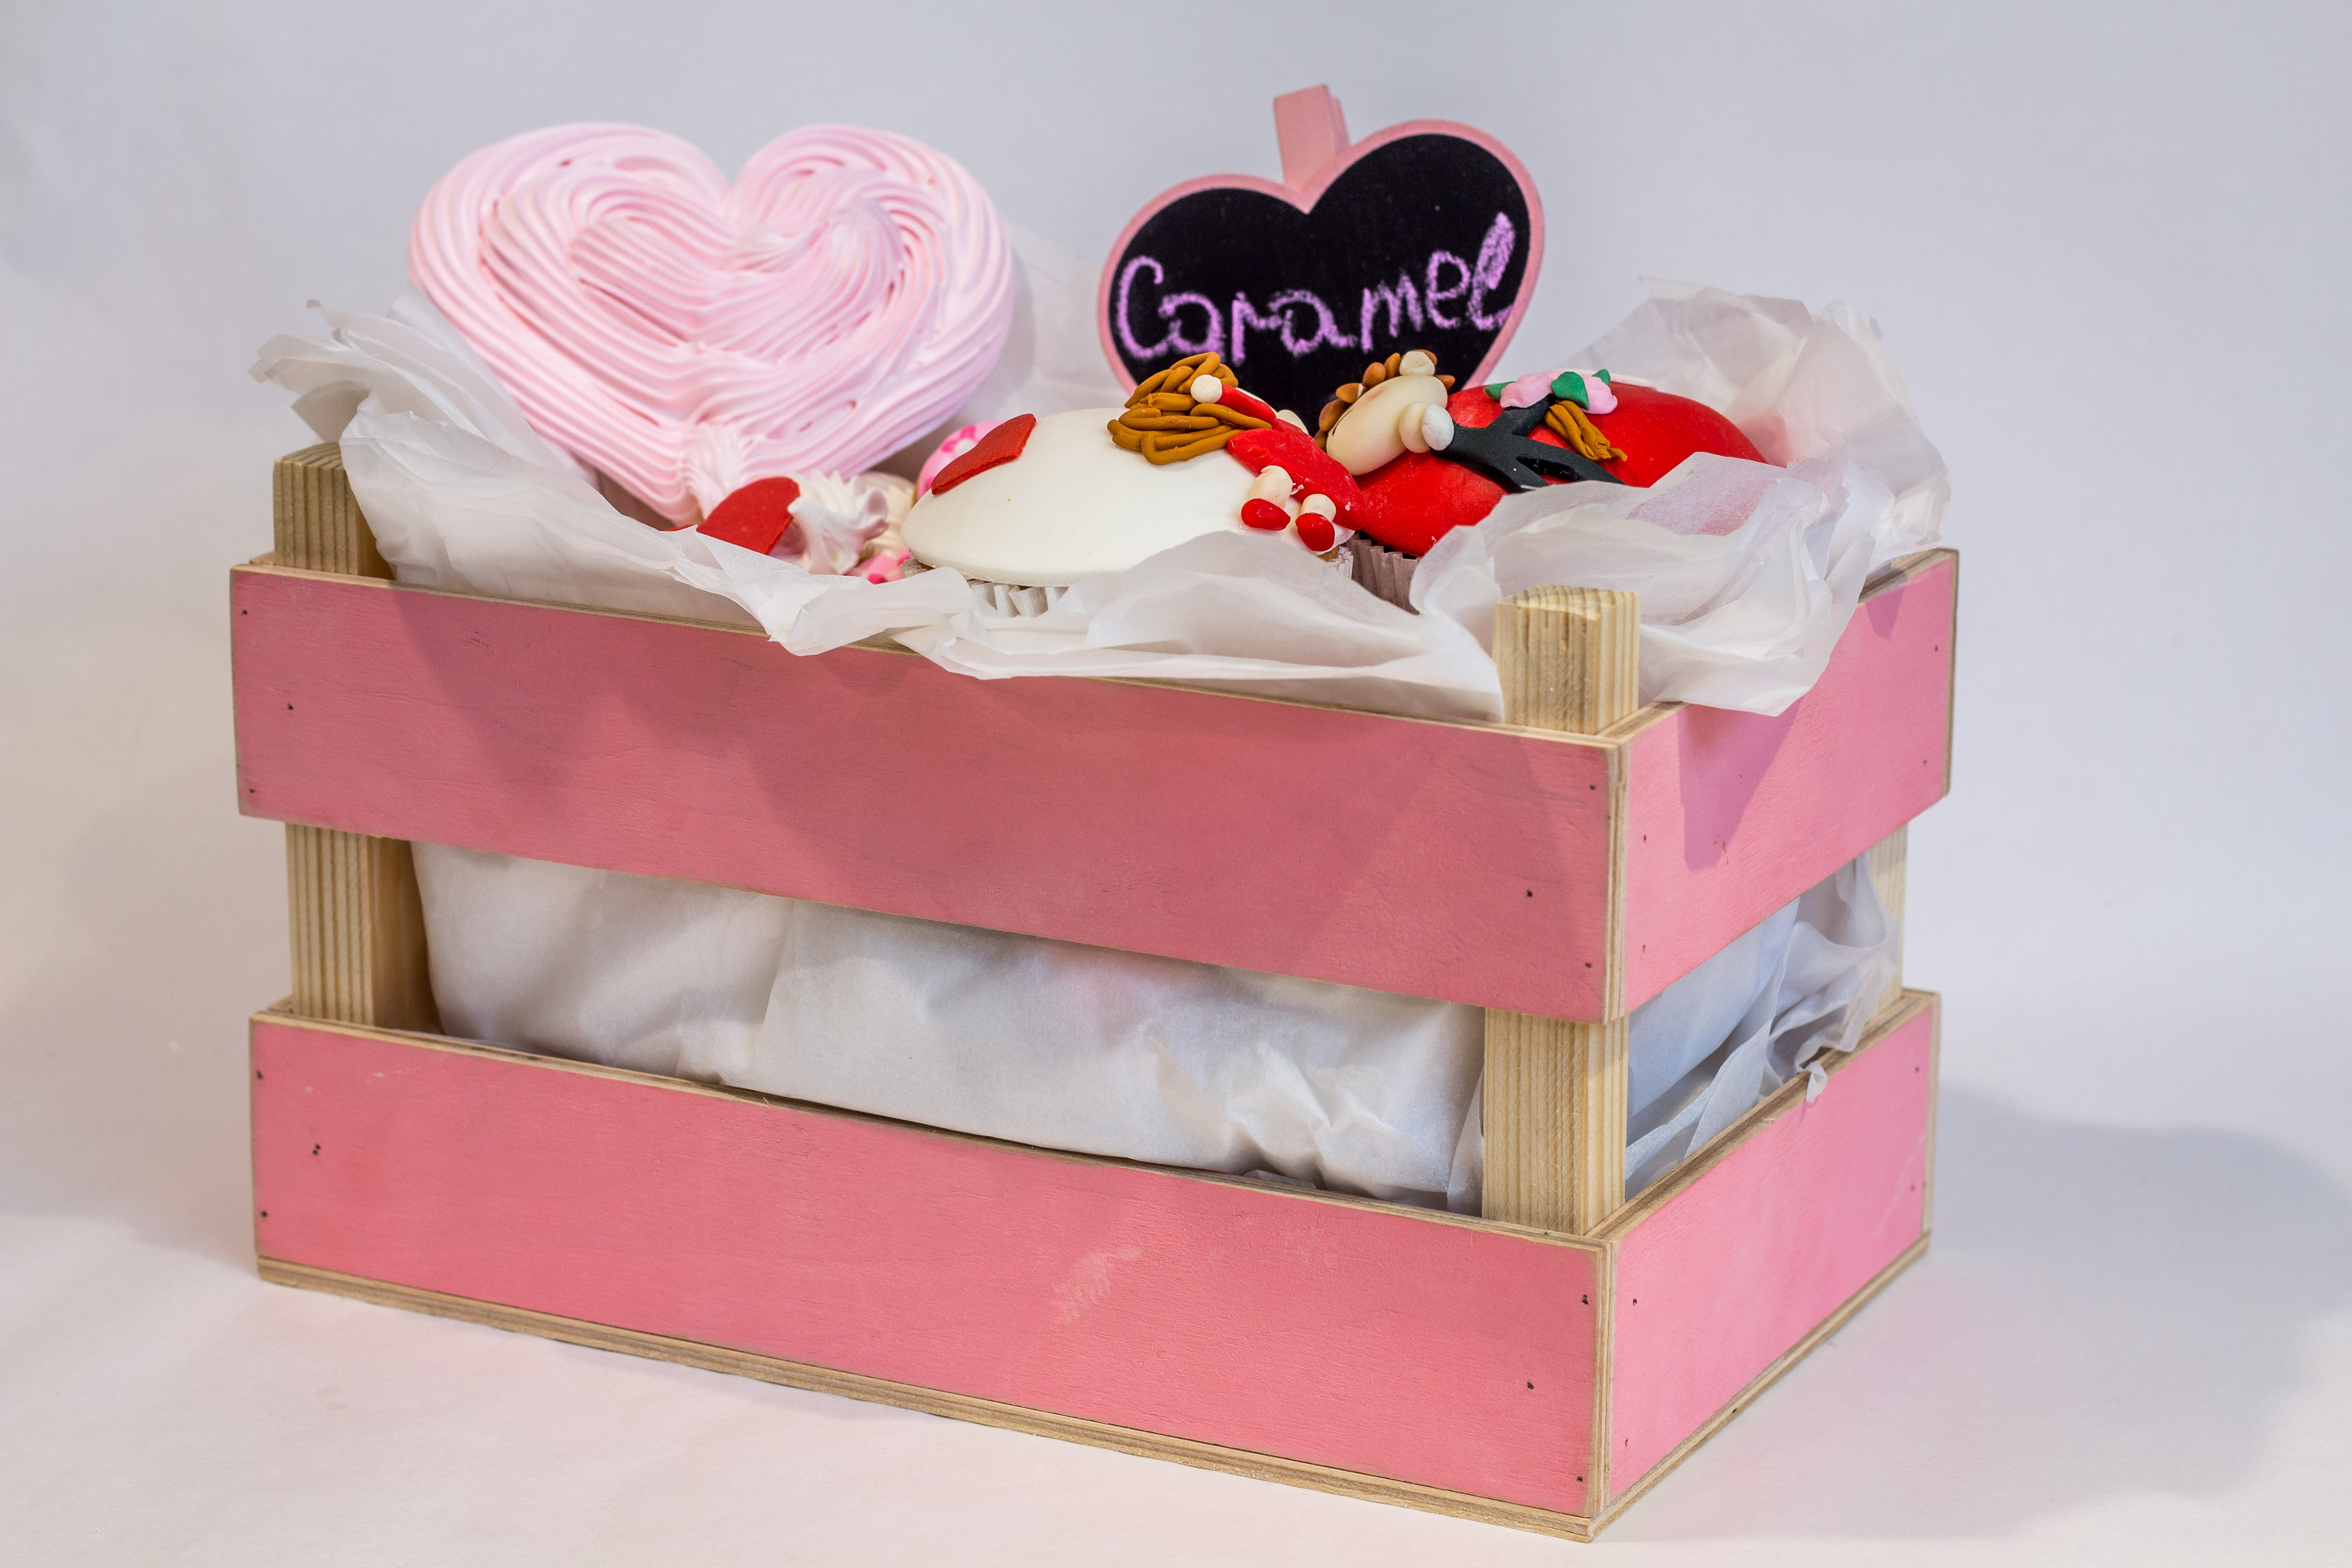
food, product, pink, rectangle, font, Material property, carton, box, cake decorating, packaging and labeling, party supply, toy, magenta, baked goods, sugar cake, Packing materials, event, petal, sweetness, dessert, icing, carmine, buttercream, peach, wedding ceremony supply, fashion accessory, cardboard, gift wrapping, heart, fondant, linens, paper product, ribbon, sugar paste, paper, present, room, baking, confectionery, love, snack, party favor, valentine's day, stuffed toy